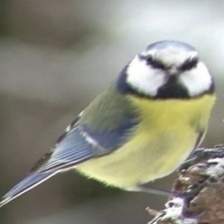
Species: PARUS MAJOR
Scientific name: PARUS MAJOR
ImageNet parent category: chickadee